Cynicism (philosophy)

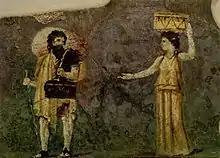
Crates and Hipparchia, an antique fresco from Rome

Crates of Thebes (c. 365–c. 285 BC) is the third figure who dominates Cynic history. He is notable because he renounced a large fortune to live a life of Cynic poverty in Athens. He is said to have been a pupil of Diogenes, but again this is uncertain. Crates married Hipparchia of Maroneia after she had fallen in love with him and together they lived like beggars on the streets of Athens, where Crates was treated with respect. Crates' later fame (apart from his unconventional lifestyle) lies in the fact that he became the teacher of Zeno of Citium, the founder of Stoicism. The Cynic strain to be found in early Stoicism (such as Zeno's own radical views on sexual equality spelled out in his "Republic") can be ascribed to Crates' influence.